Big Bone Methodist Church

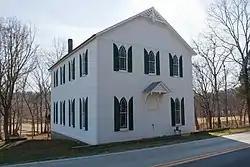

Big Bone Methodist Church is a historic church in Union, Kentucky.